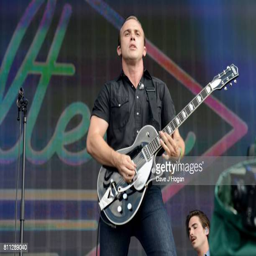
person performs on stage at festival